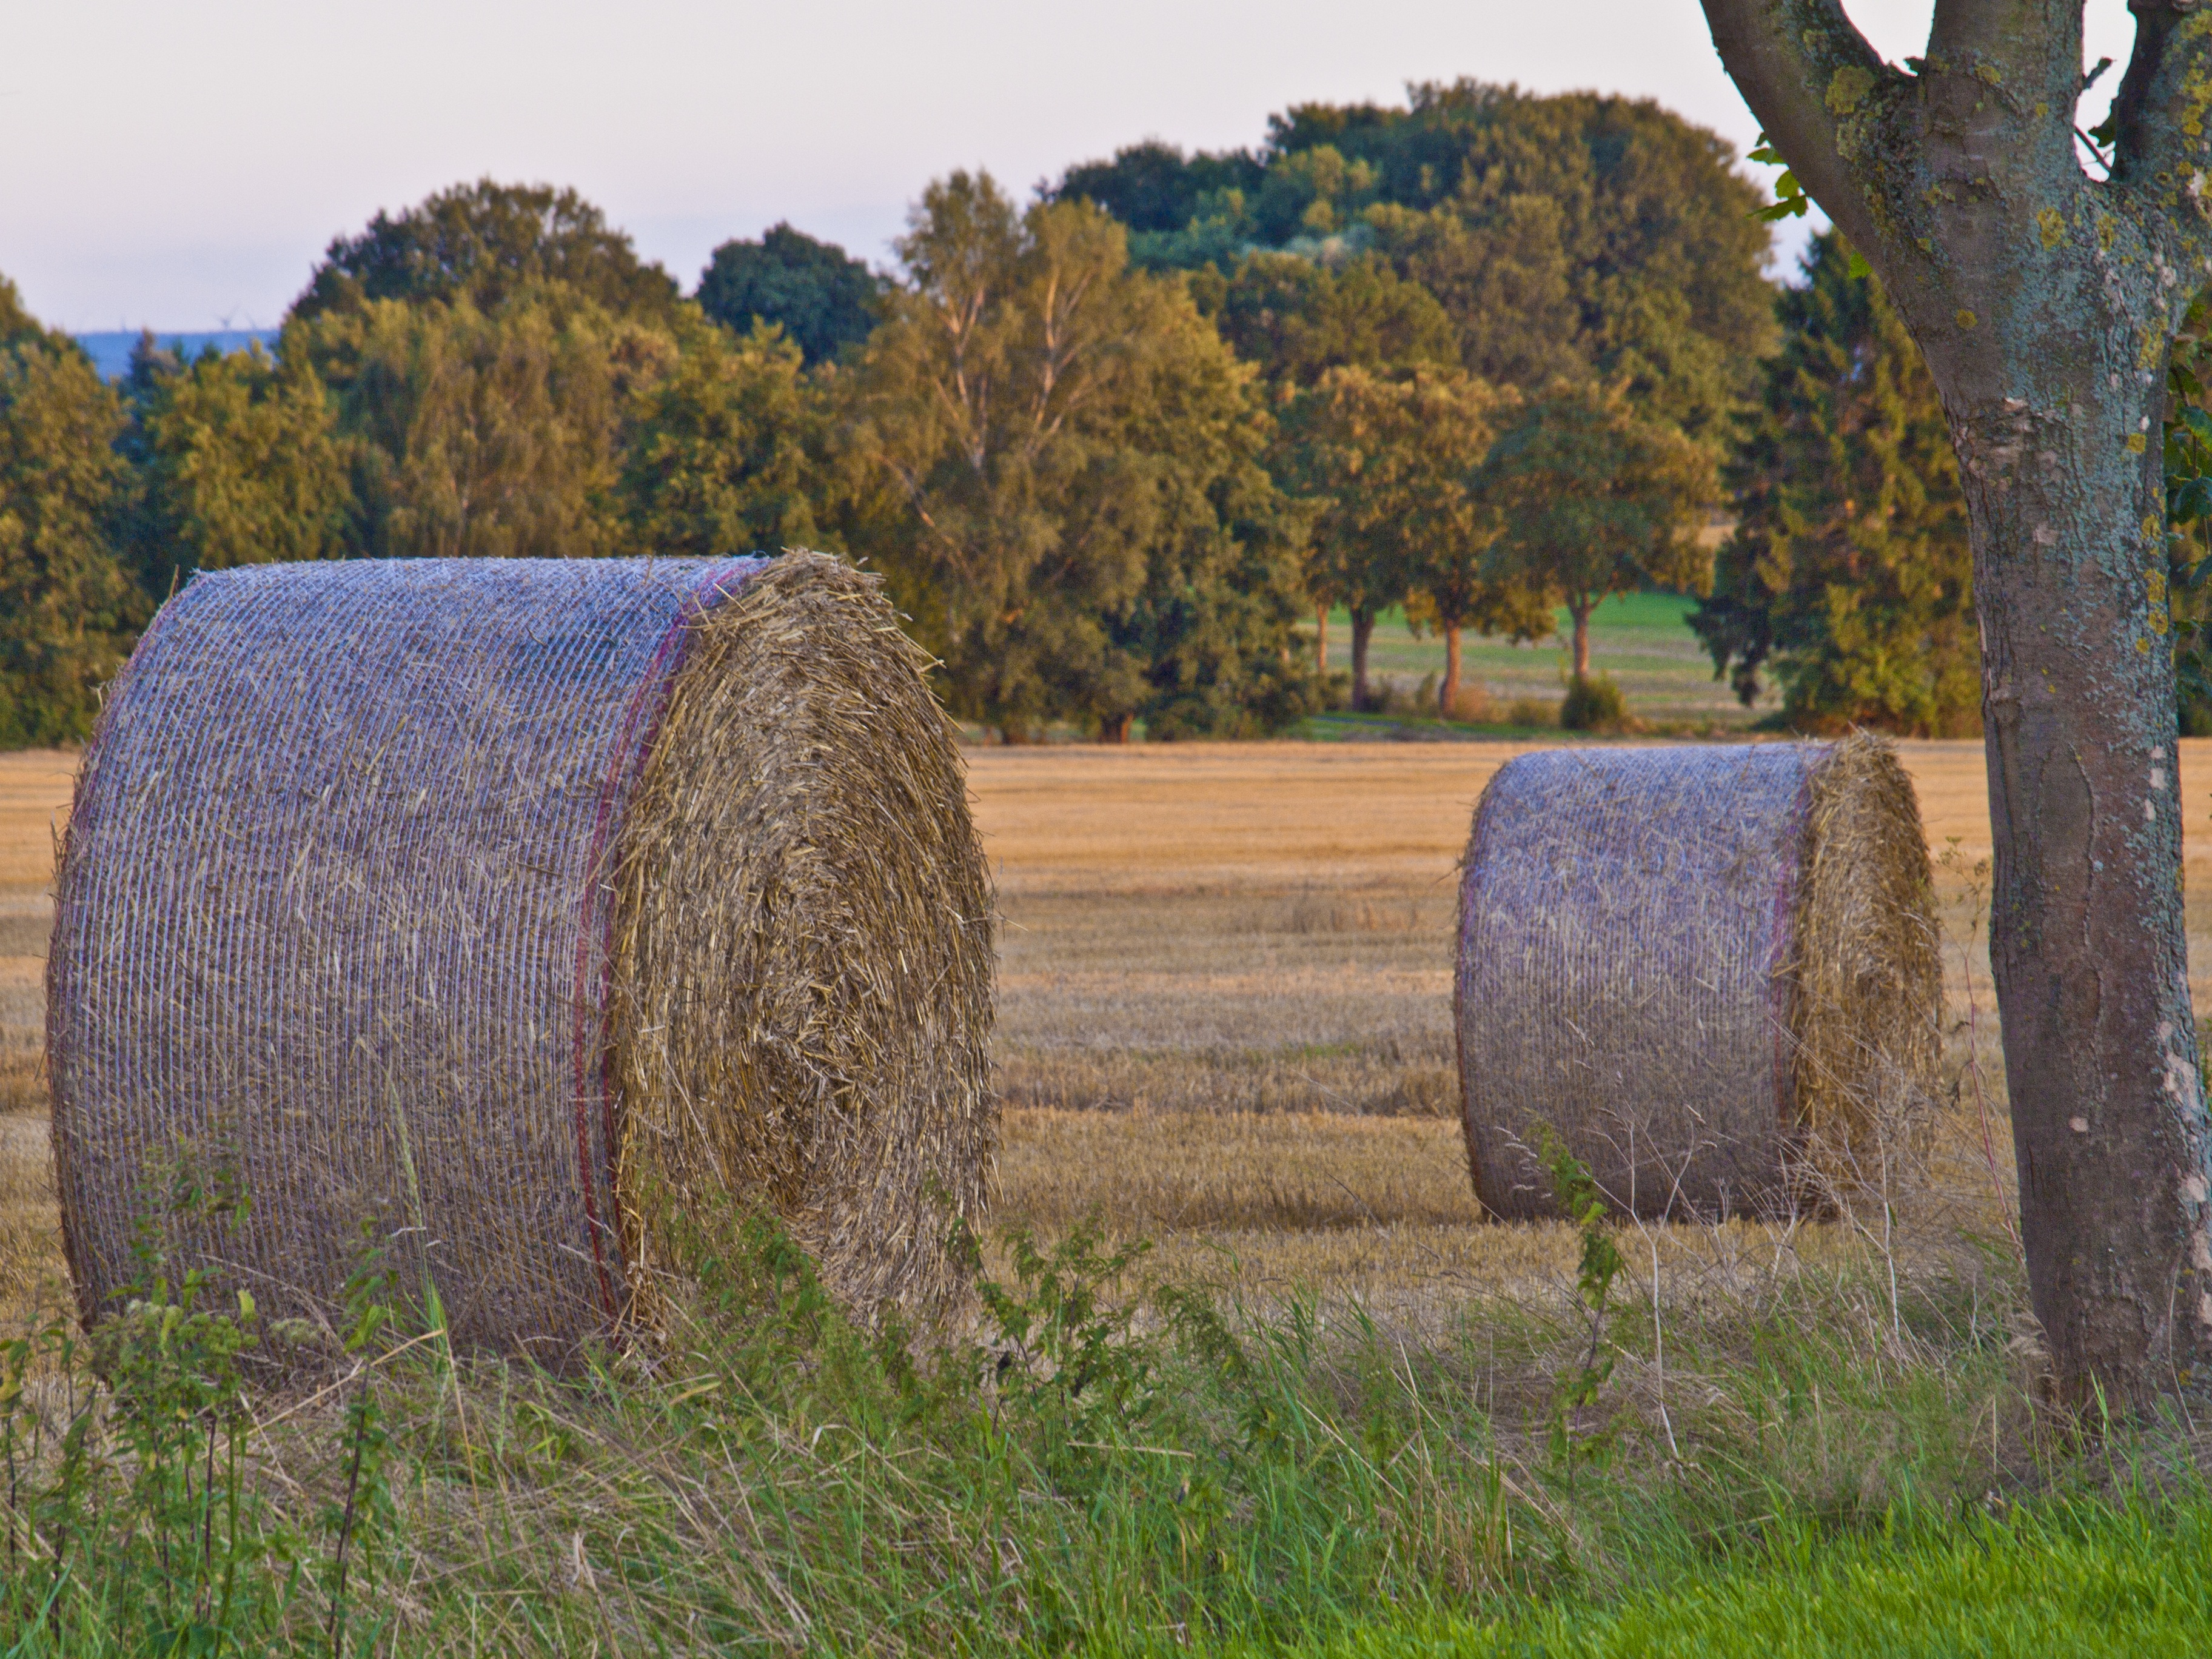
tree, nature, grass, rock, plant, hay, field, farm, lawn, meadow, grain, harvest, pasture, autumn, agriculture, stubble, ruins, straw, cereals, mowed, august, mow, hay bales, rural area, field crops, megalith, man made object